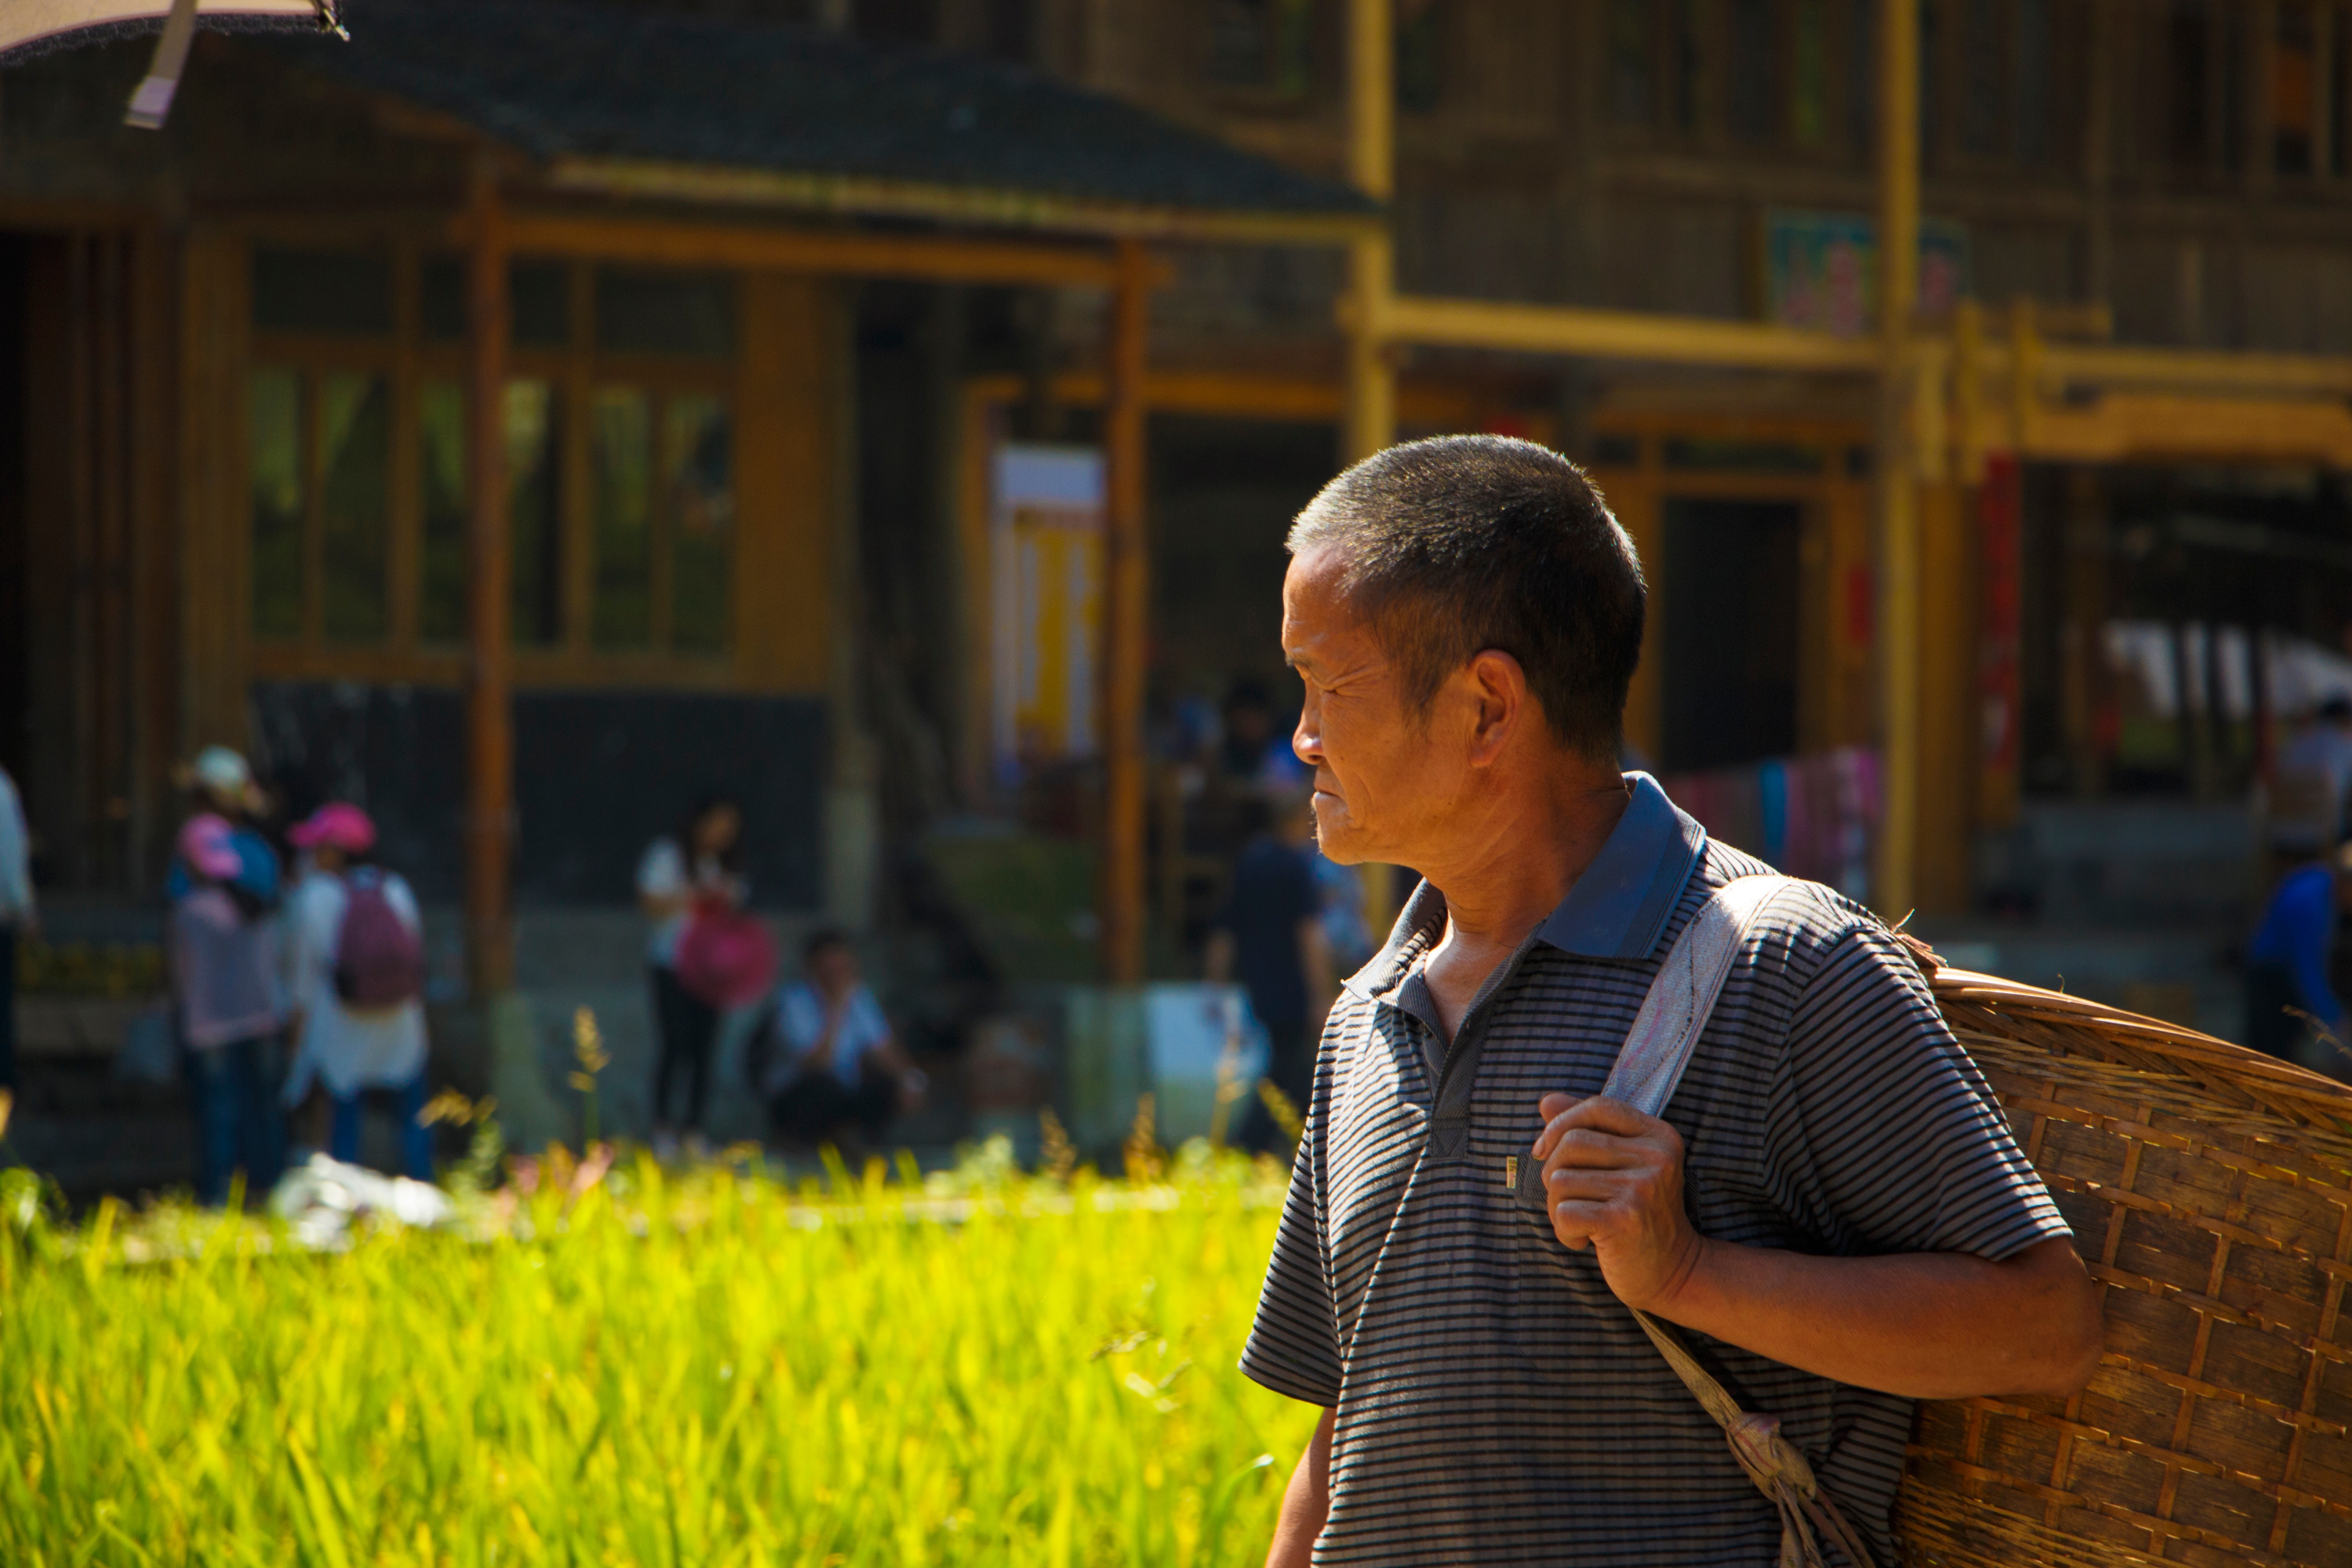
man, people, temple